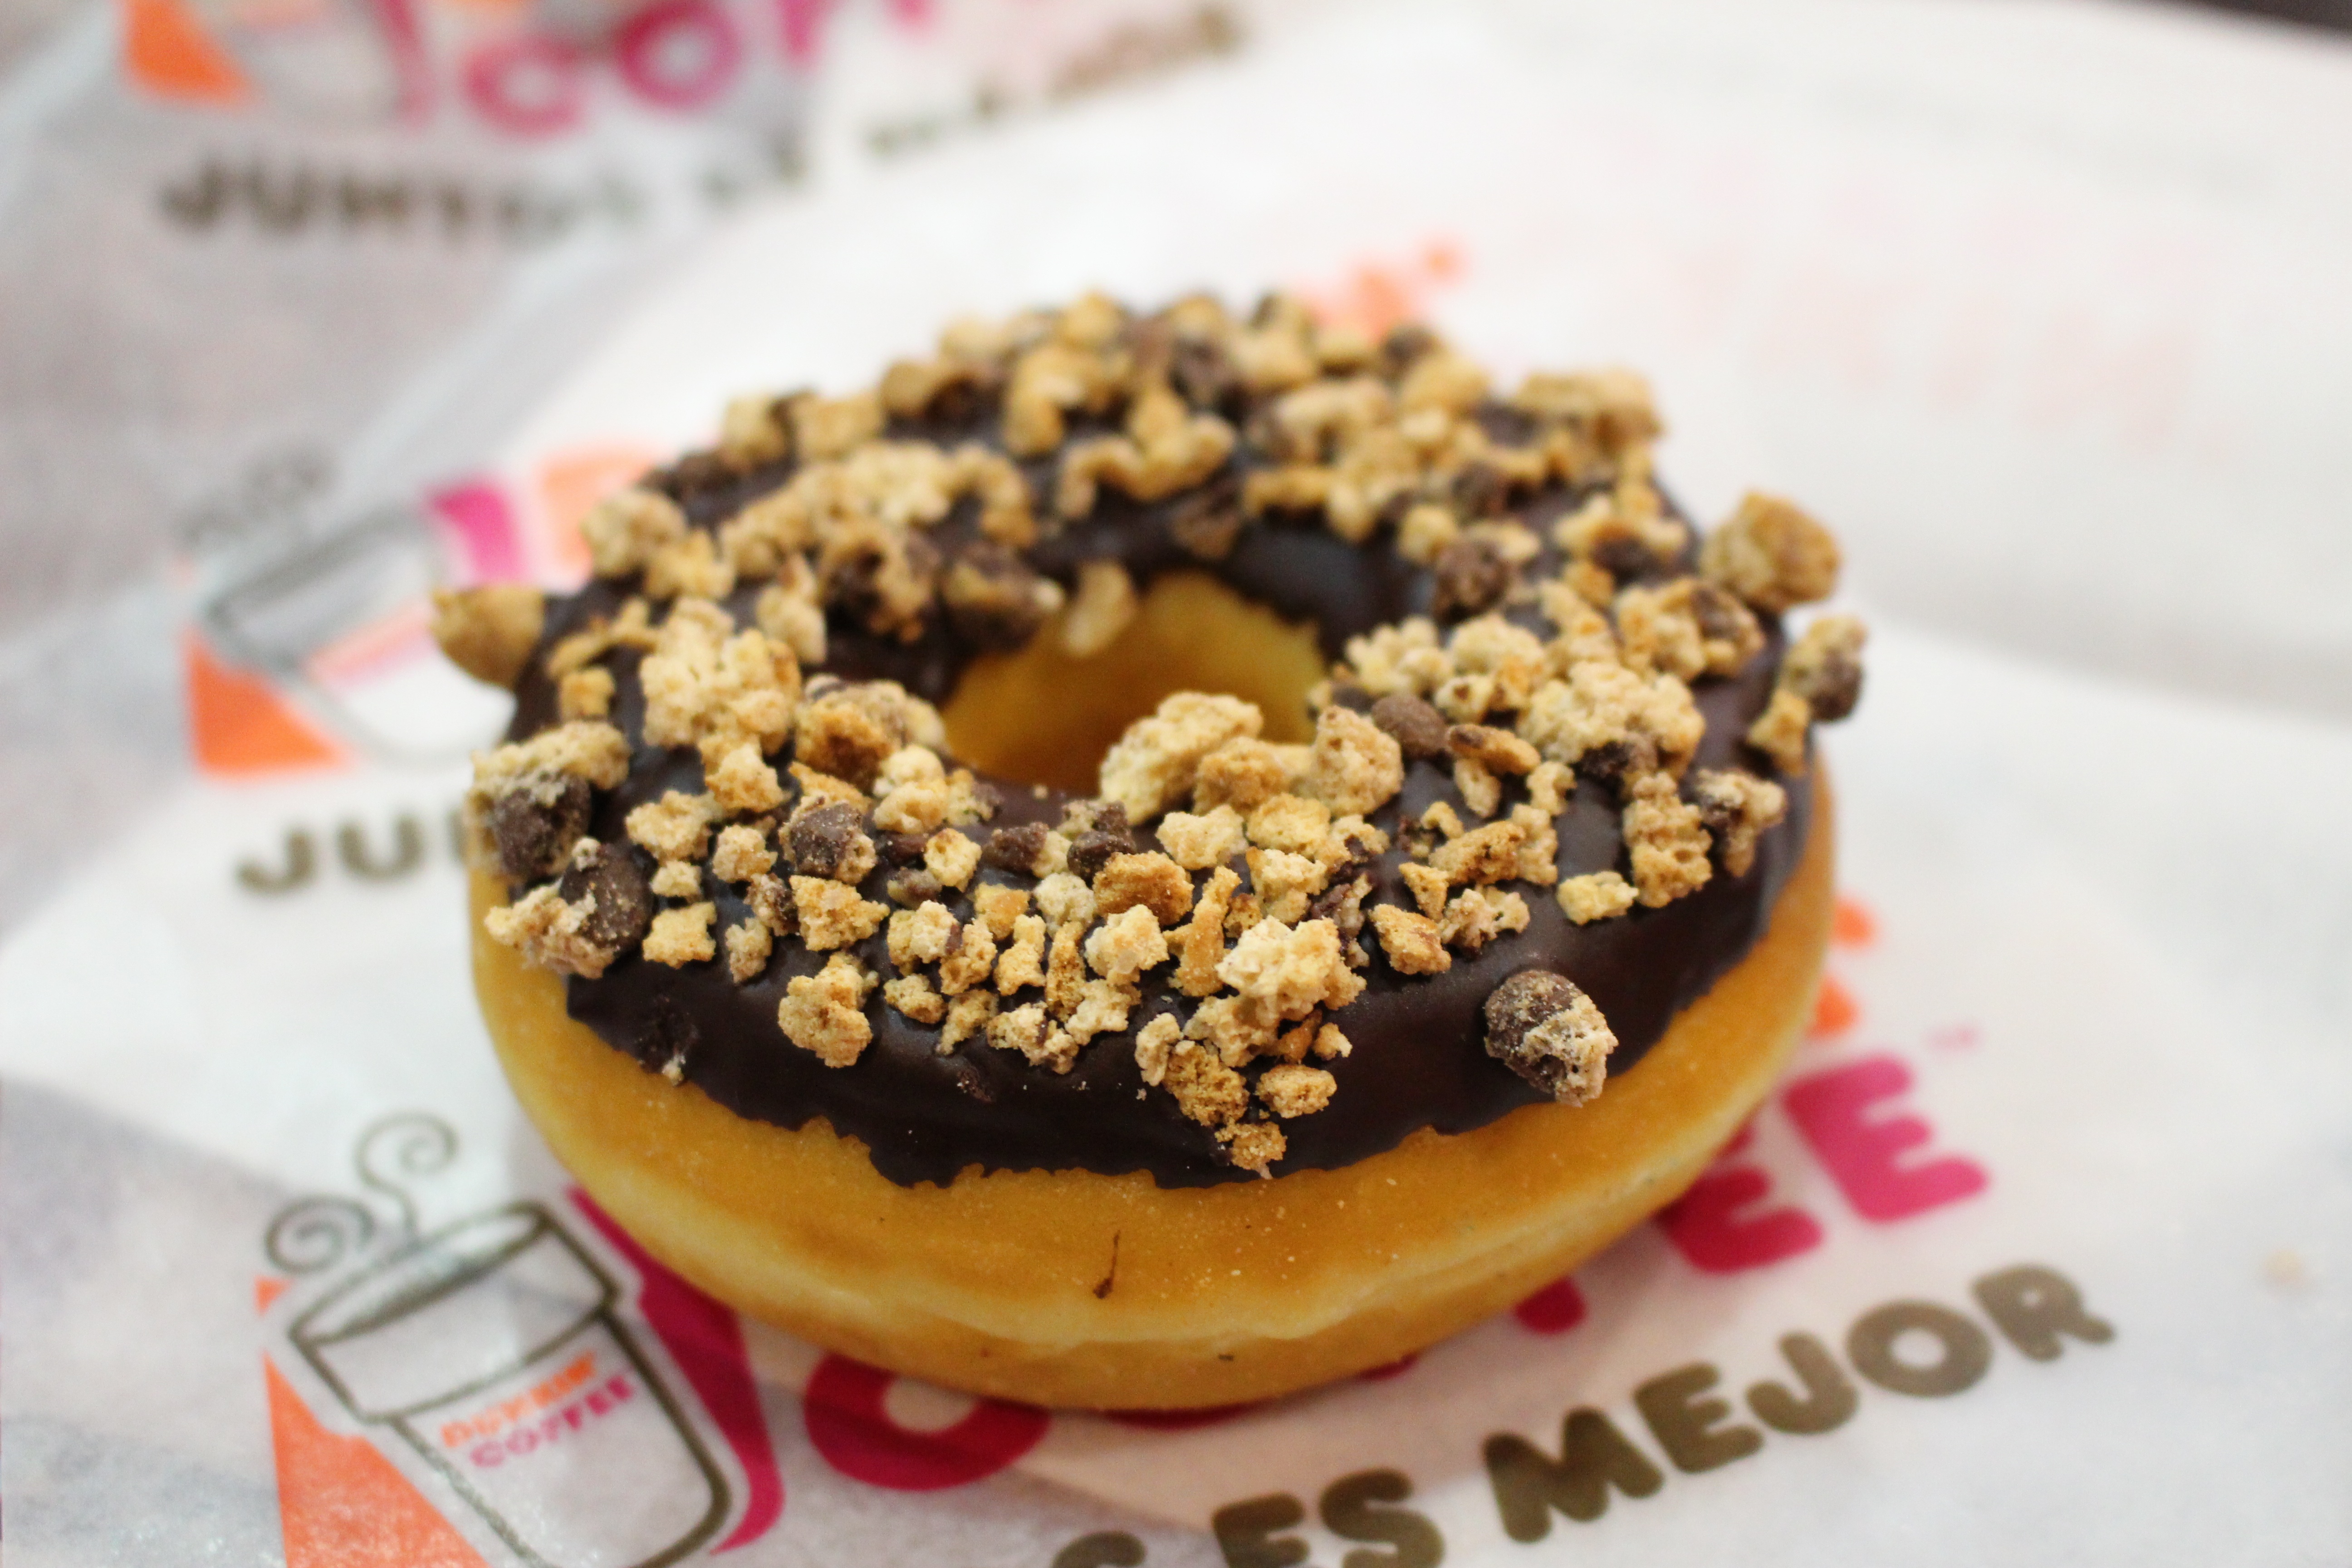
sweet, dish, meal, food, produce, breakfast, frosting, dessert, fast food, cuisine, donut, sweets, baked goods, flavor, snack food, chopped hazelnuts